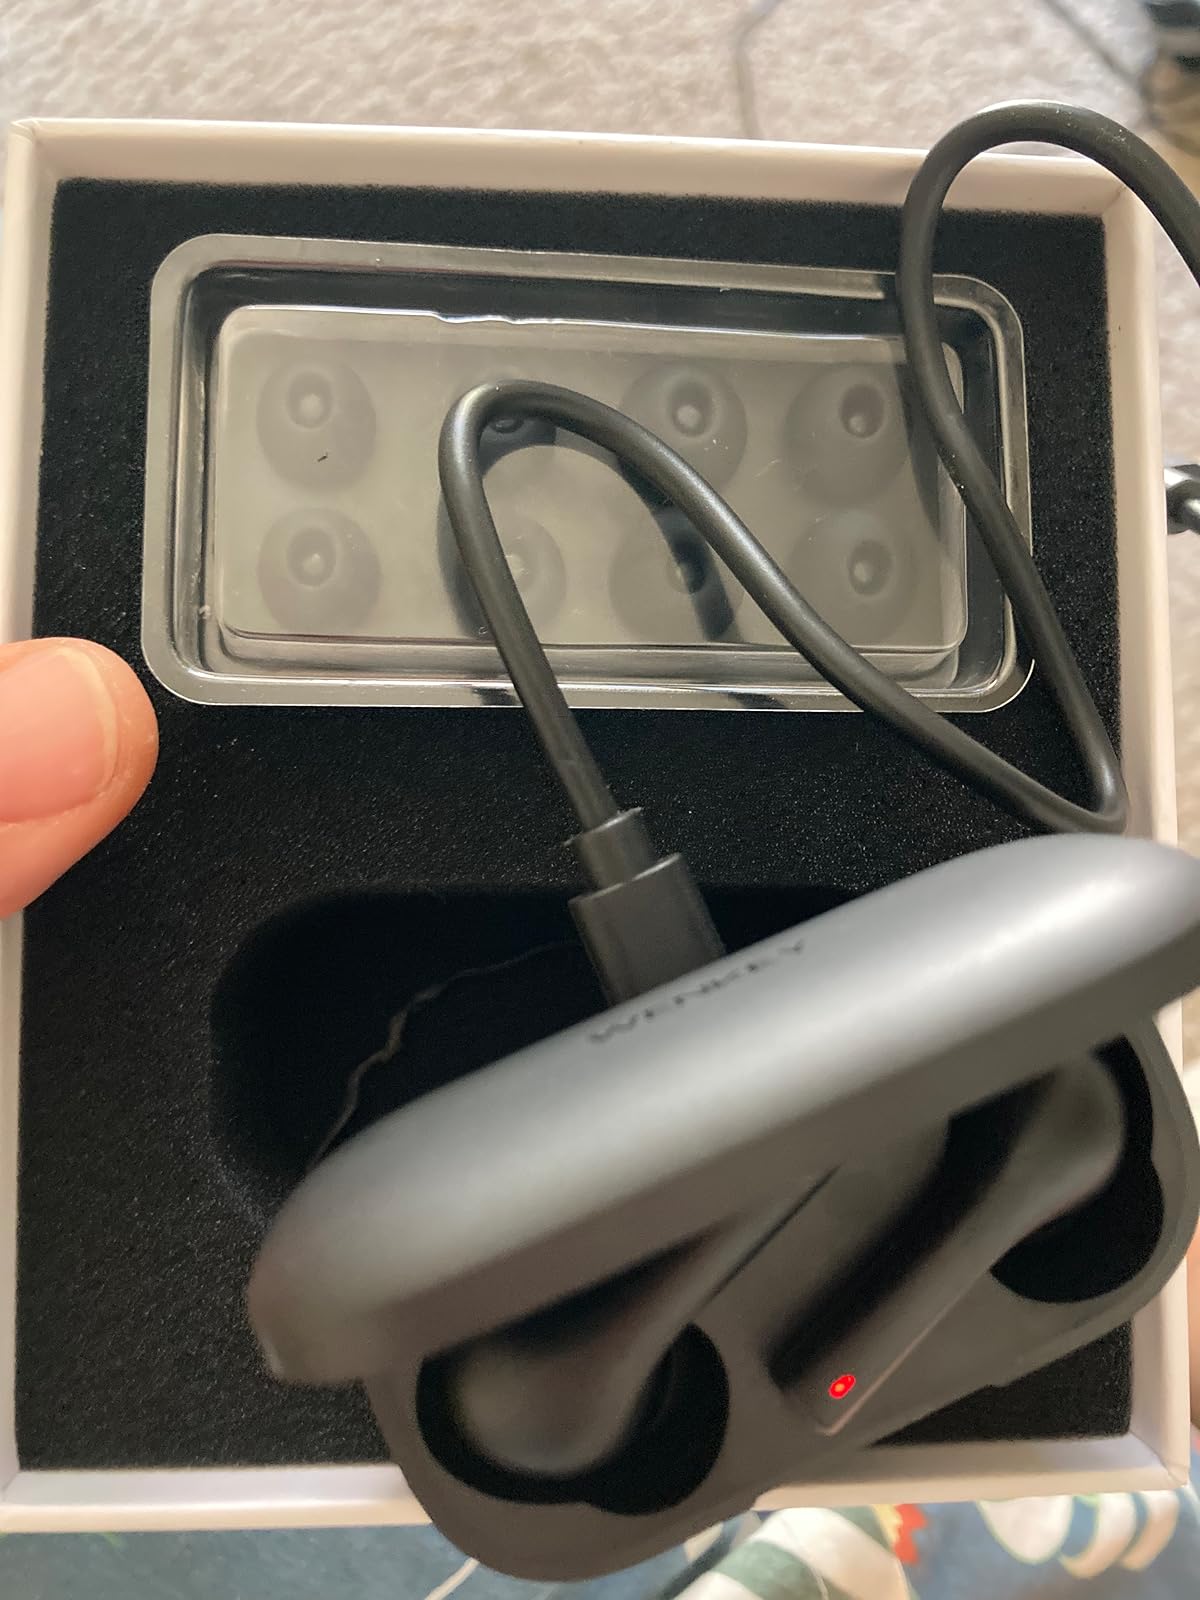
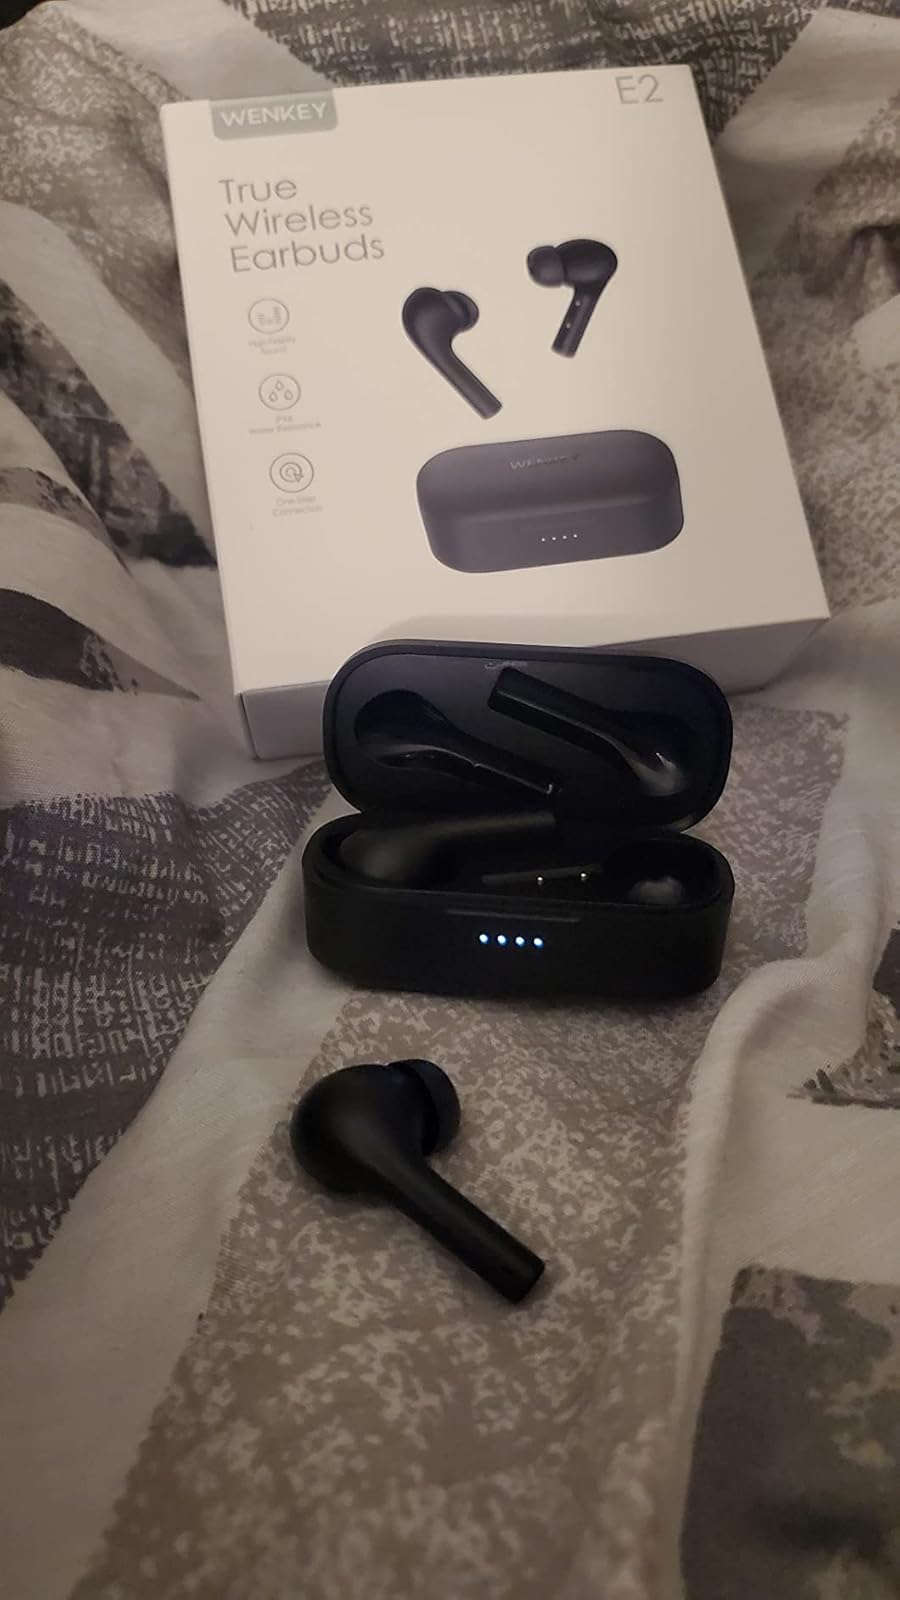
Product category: earbuds
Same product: yes